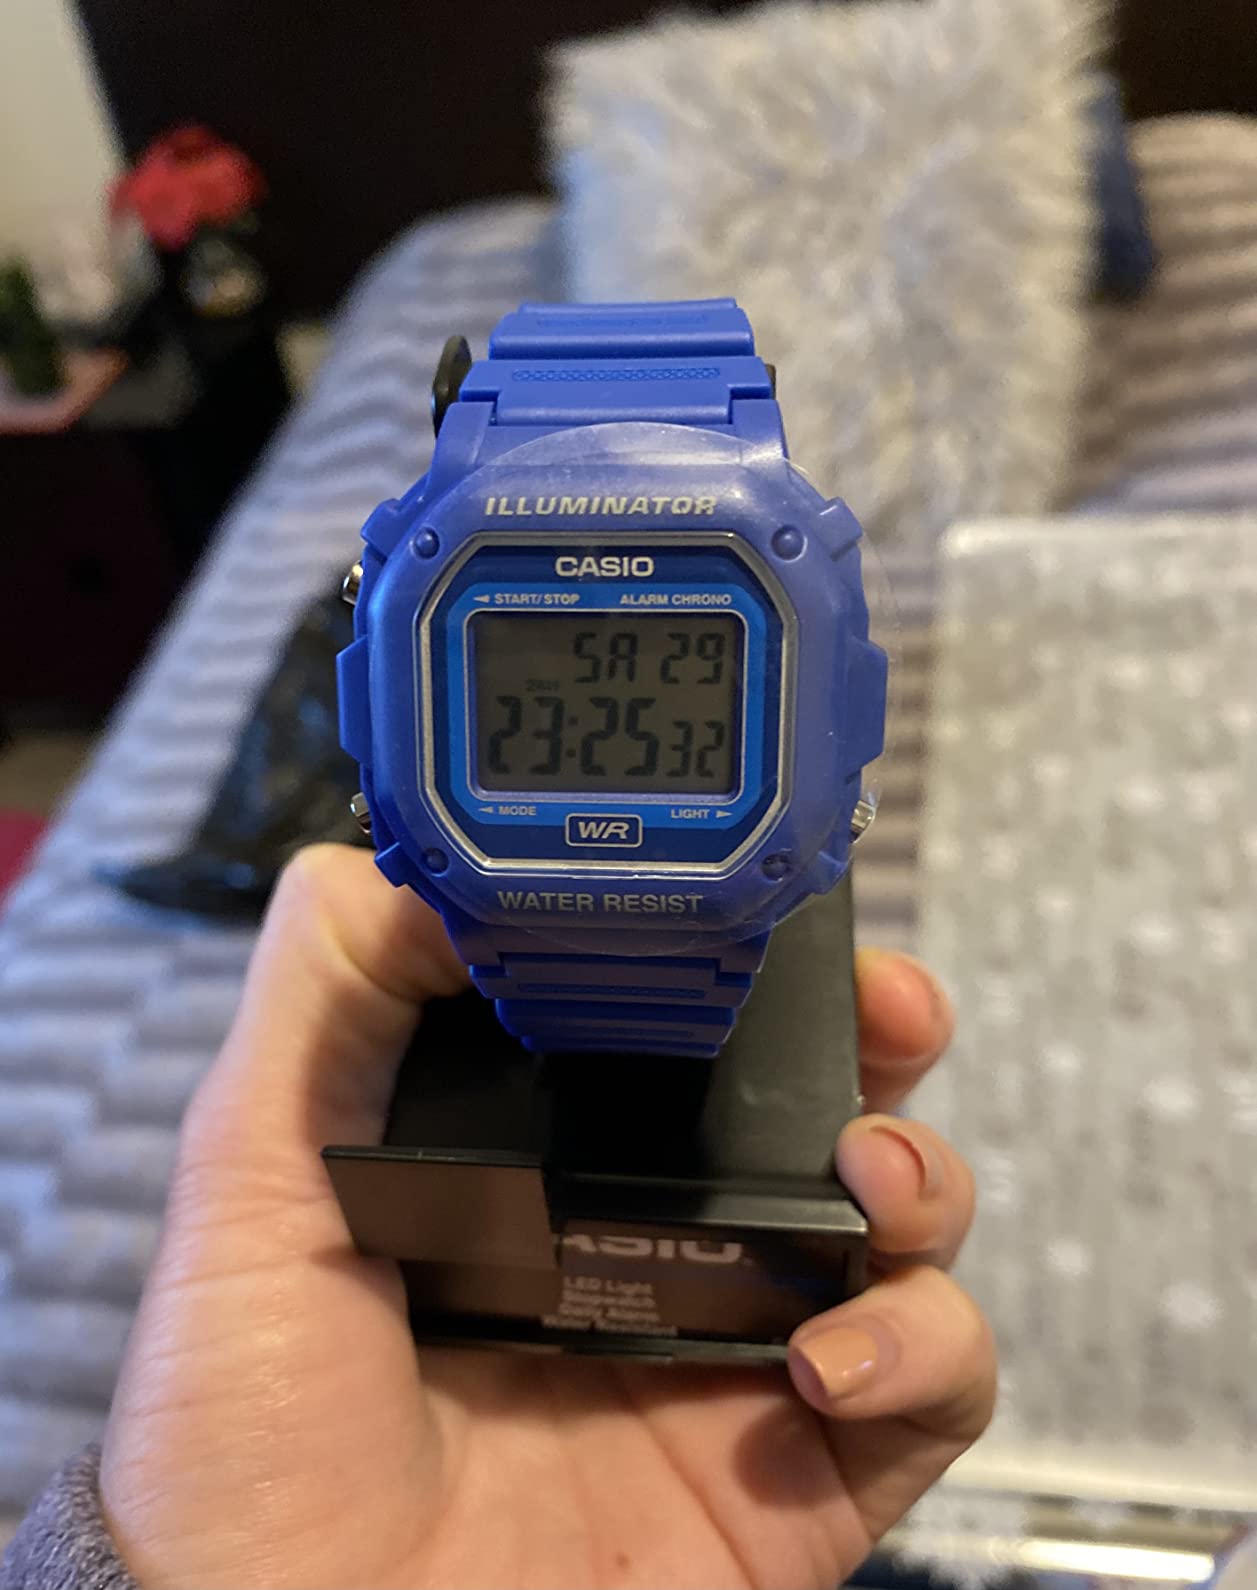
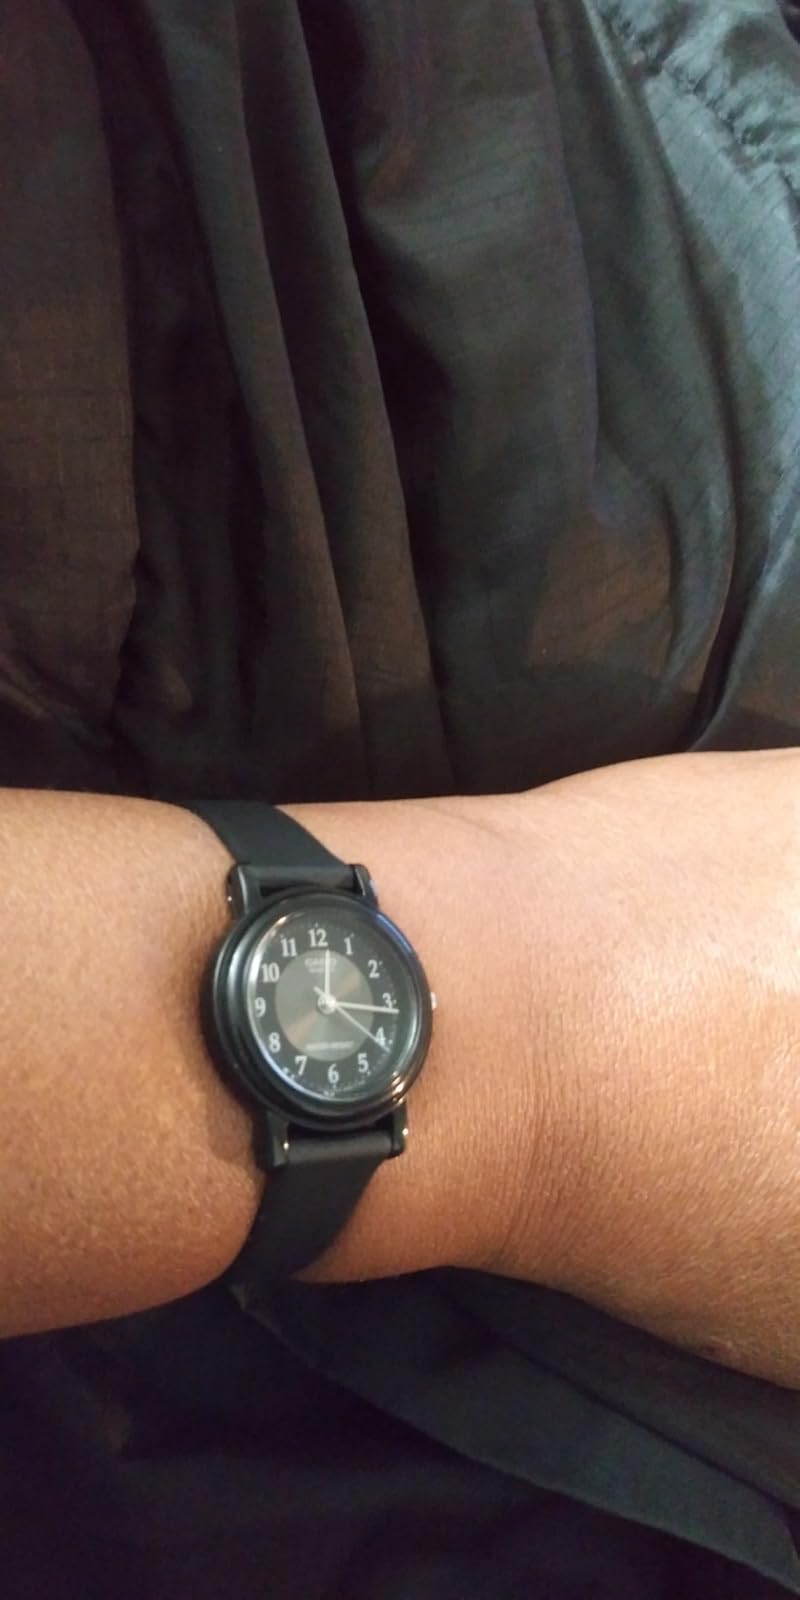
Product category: accessories_watch
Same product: no